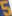
Number: 5